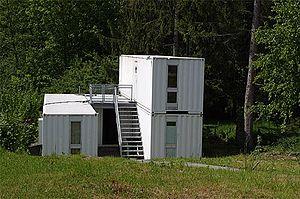
Container d'habitation à Bottmingen